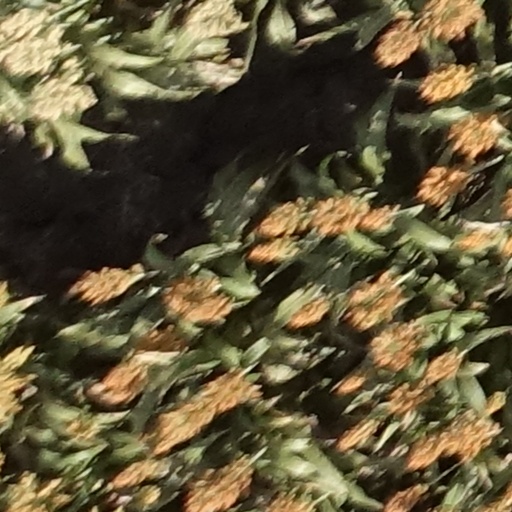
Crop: sorghum